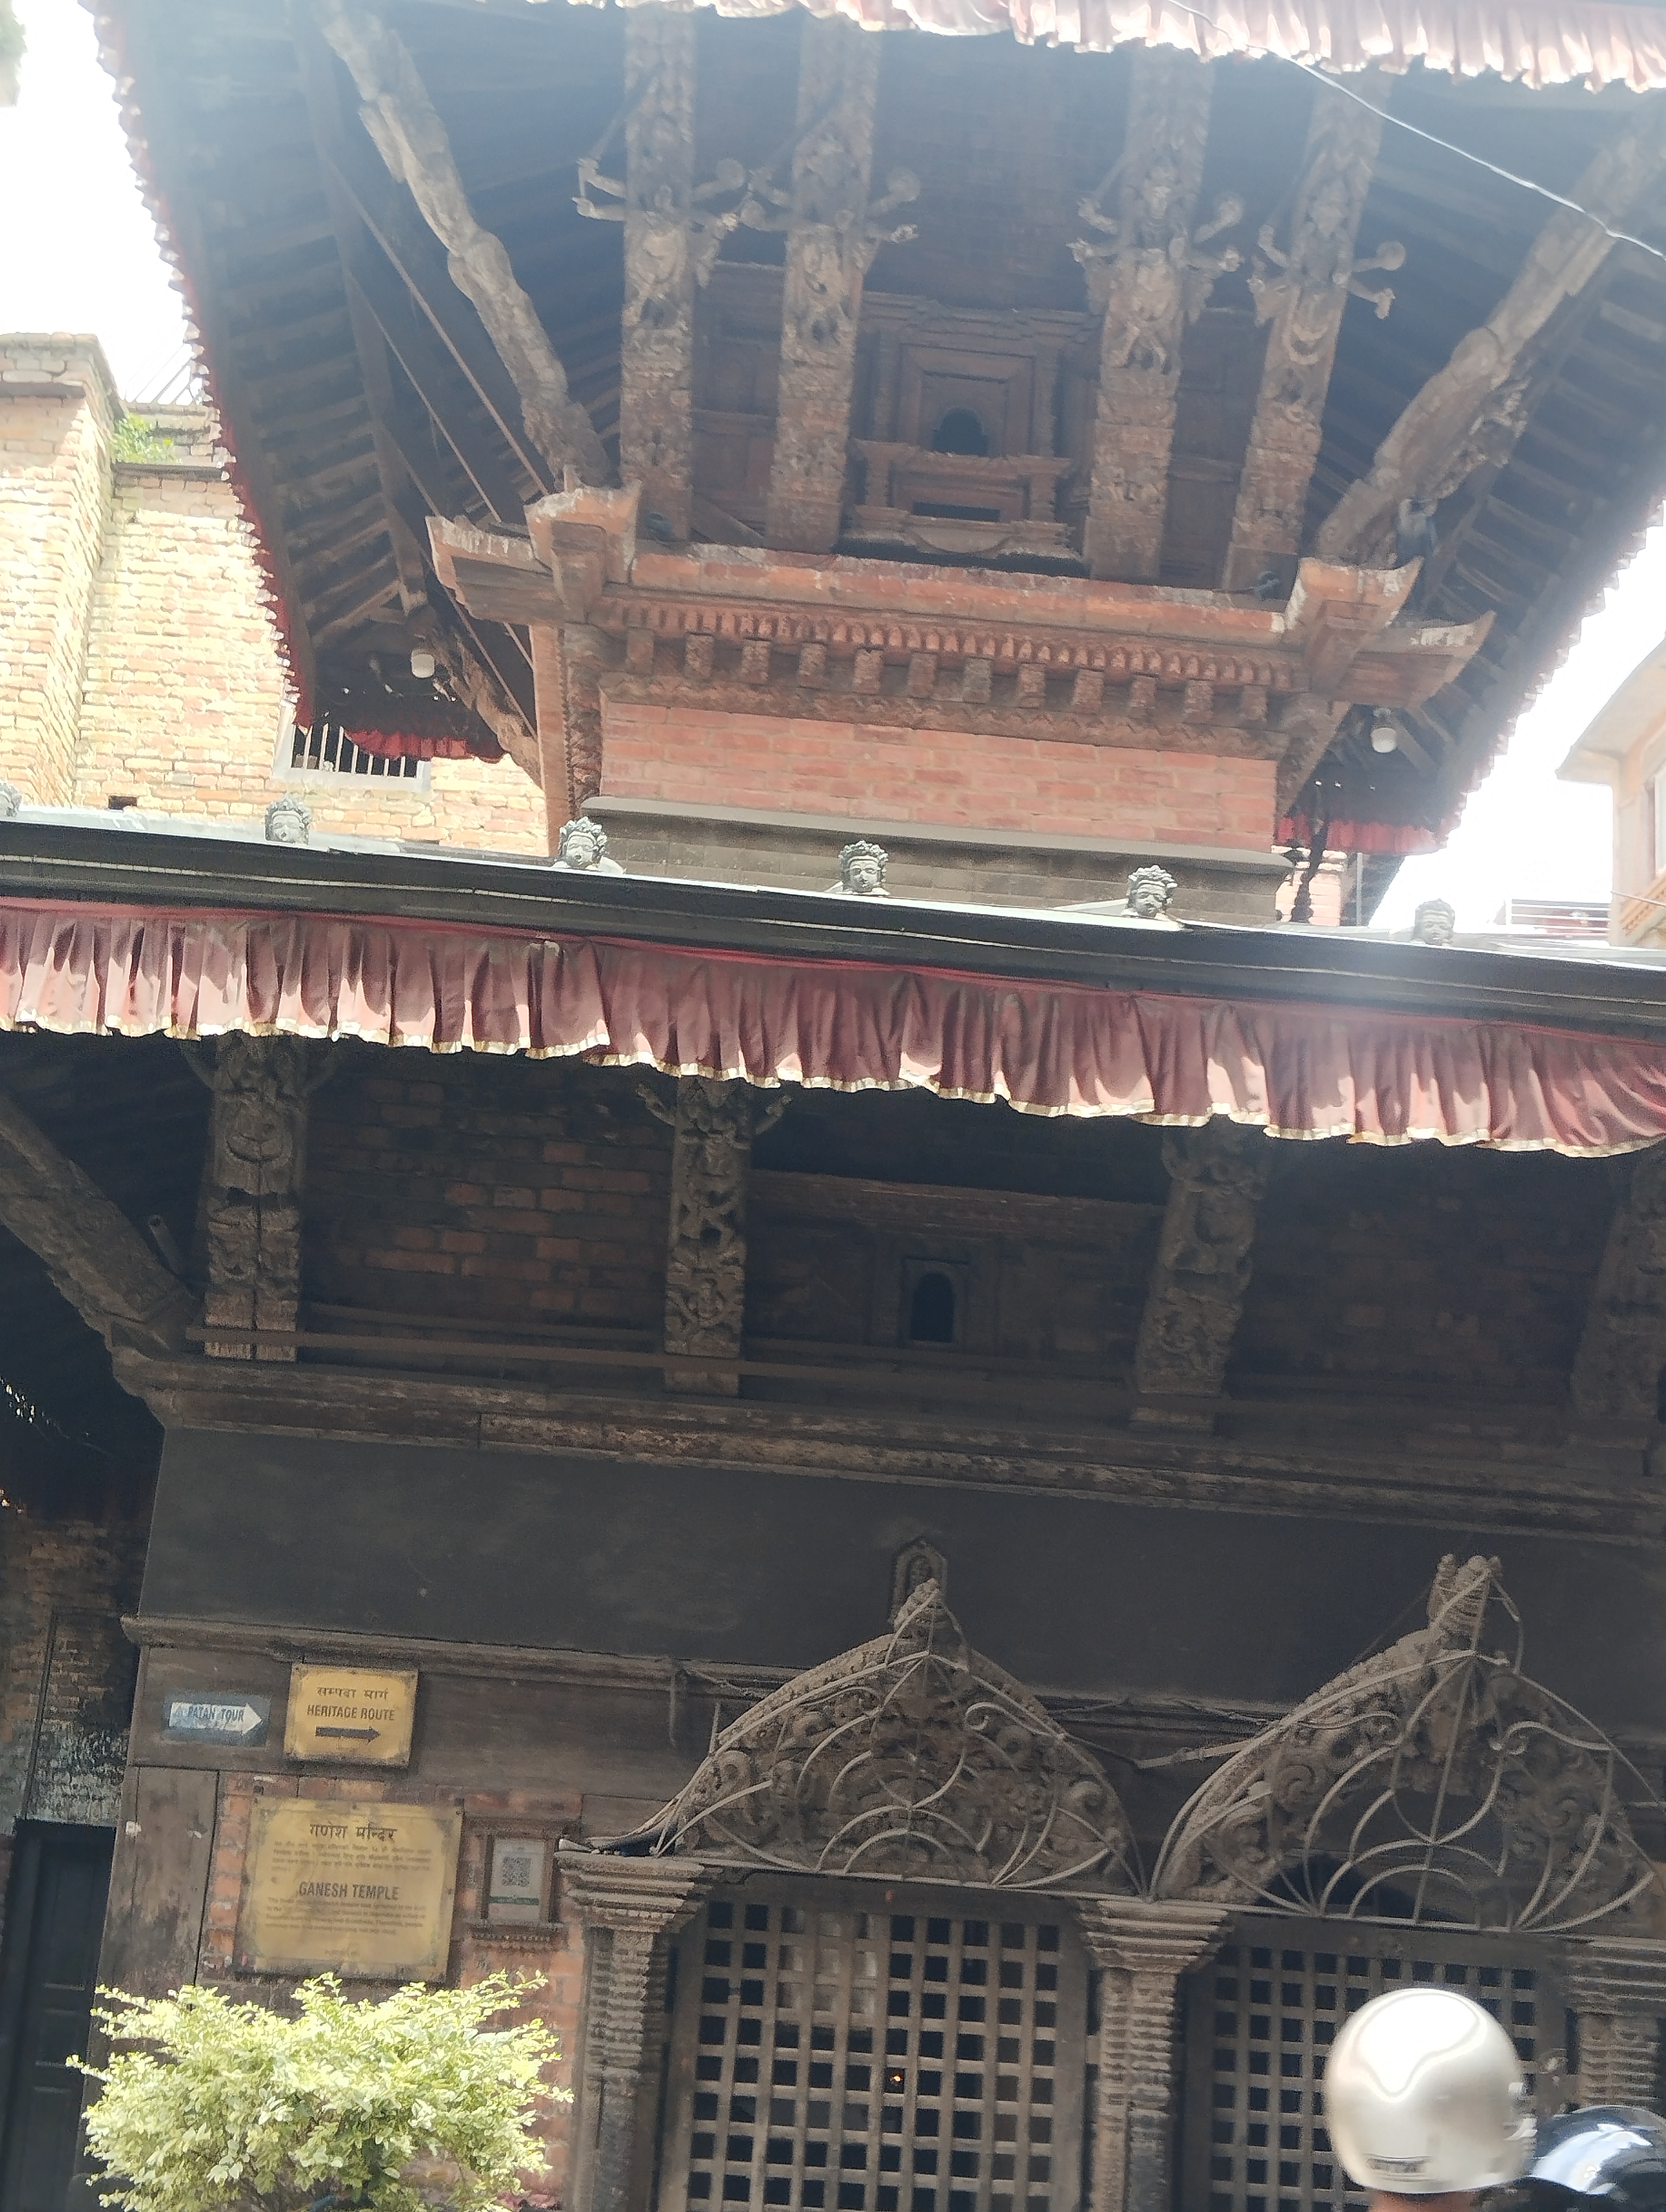
Heritage site: Ganesh_Mandir_Patan